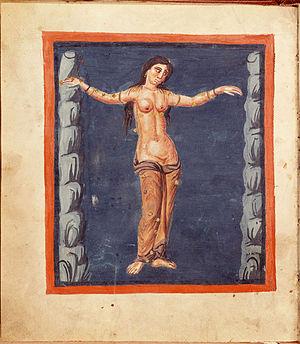
Le manuscrit des Aratea de Leyde est un codex enluminé carolingien contenant les chapitres d’astronomie des « Phénomènes » d’Aratos de Soles consacrés aux Constellations, dans la traduction latine de Germanicus. Le manuscrit a été composé vers 825 en Lotharingie. Le commanditaire était sans doute Louis le Pieux qui a été sacré empereur le 5 octobre 816 à Reims par Etienne IV, lui-même pape depuis le 22 juin 816, le pape Léon III étant mort le 12 juin 816.
Andromède est une constellation de l’hémisphère nord. Longue, en forme de « A », Andromède fut l’une des 48 constellations identifiées par Ptolémée.